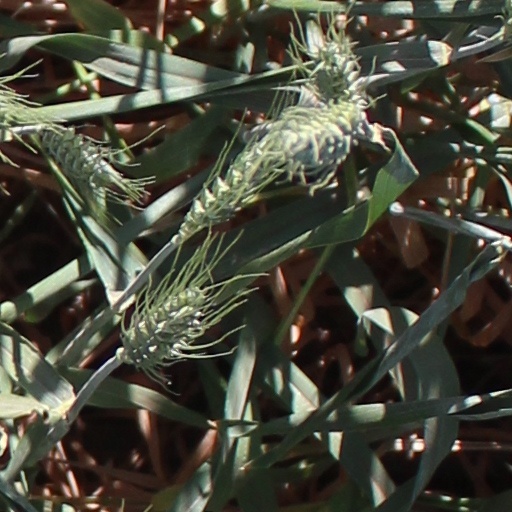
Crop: wheat